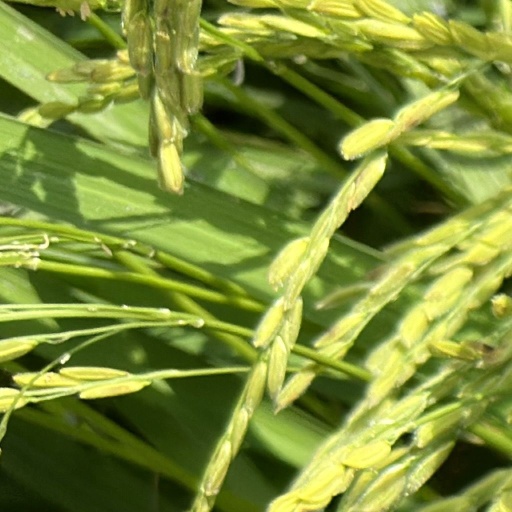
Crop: rice